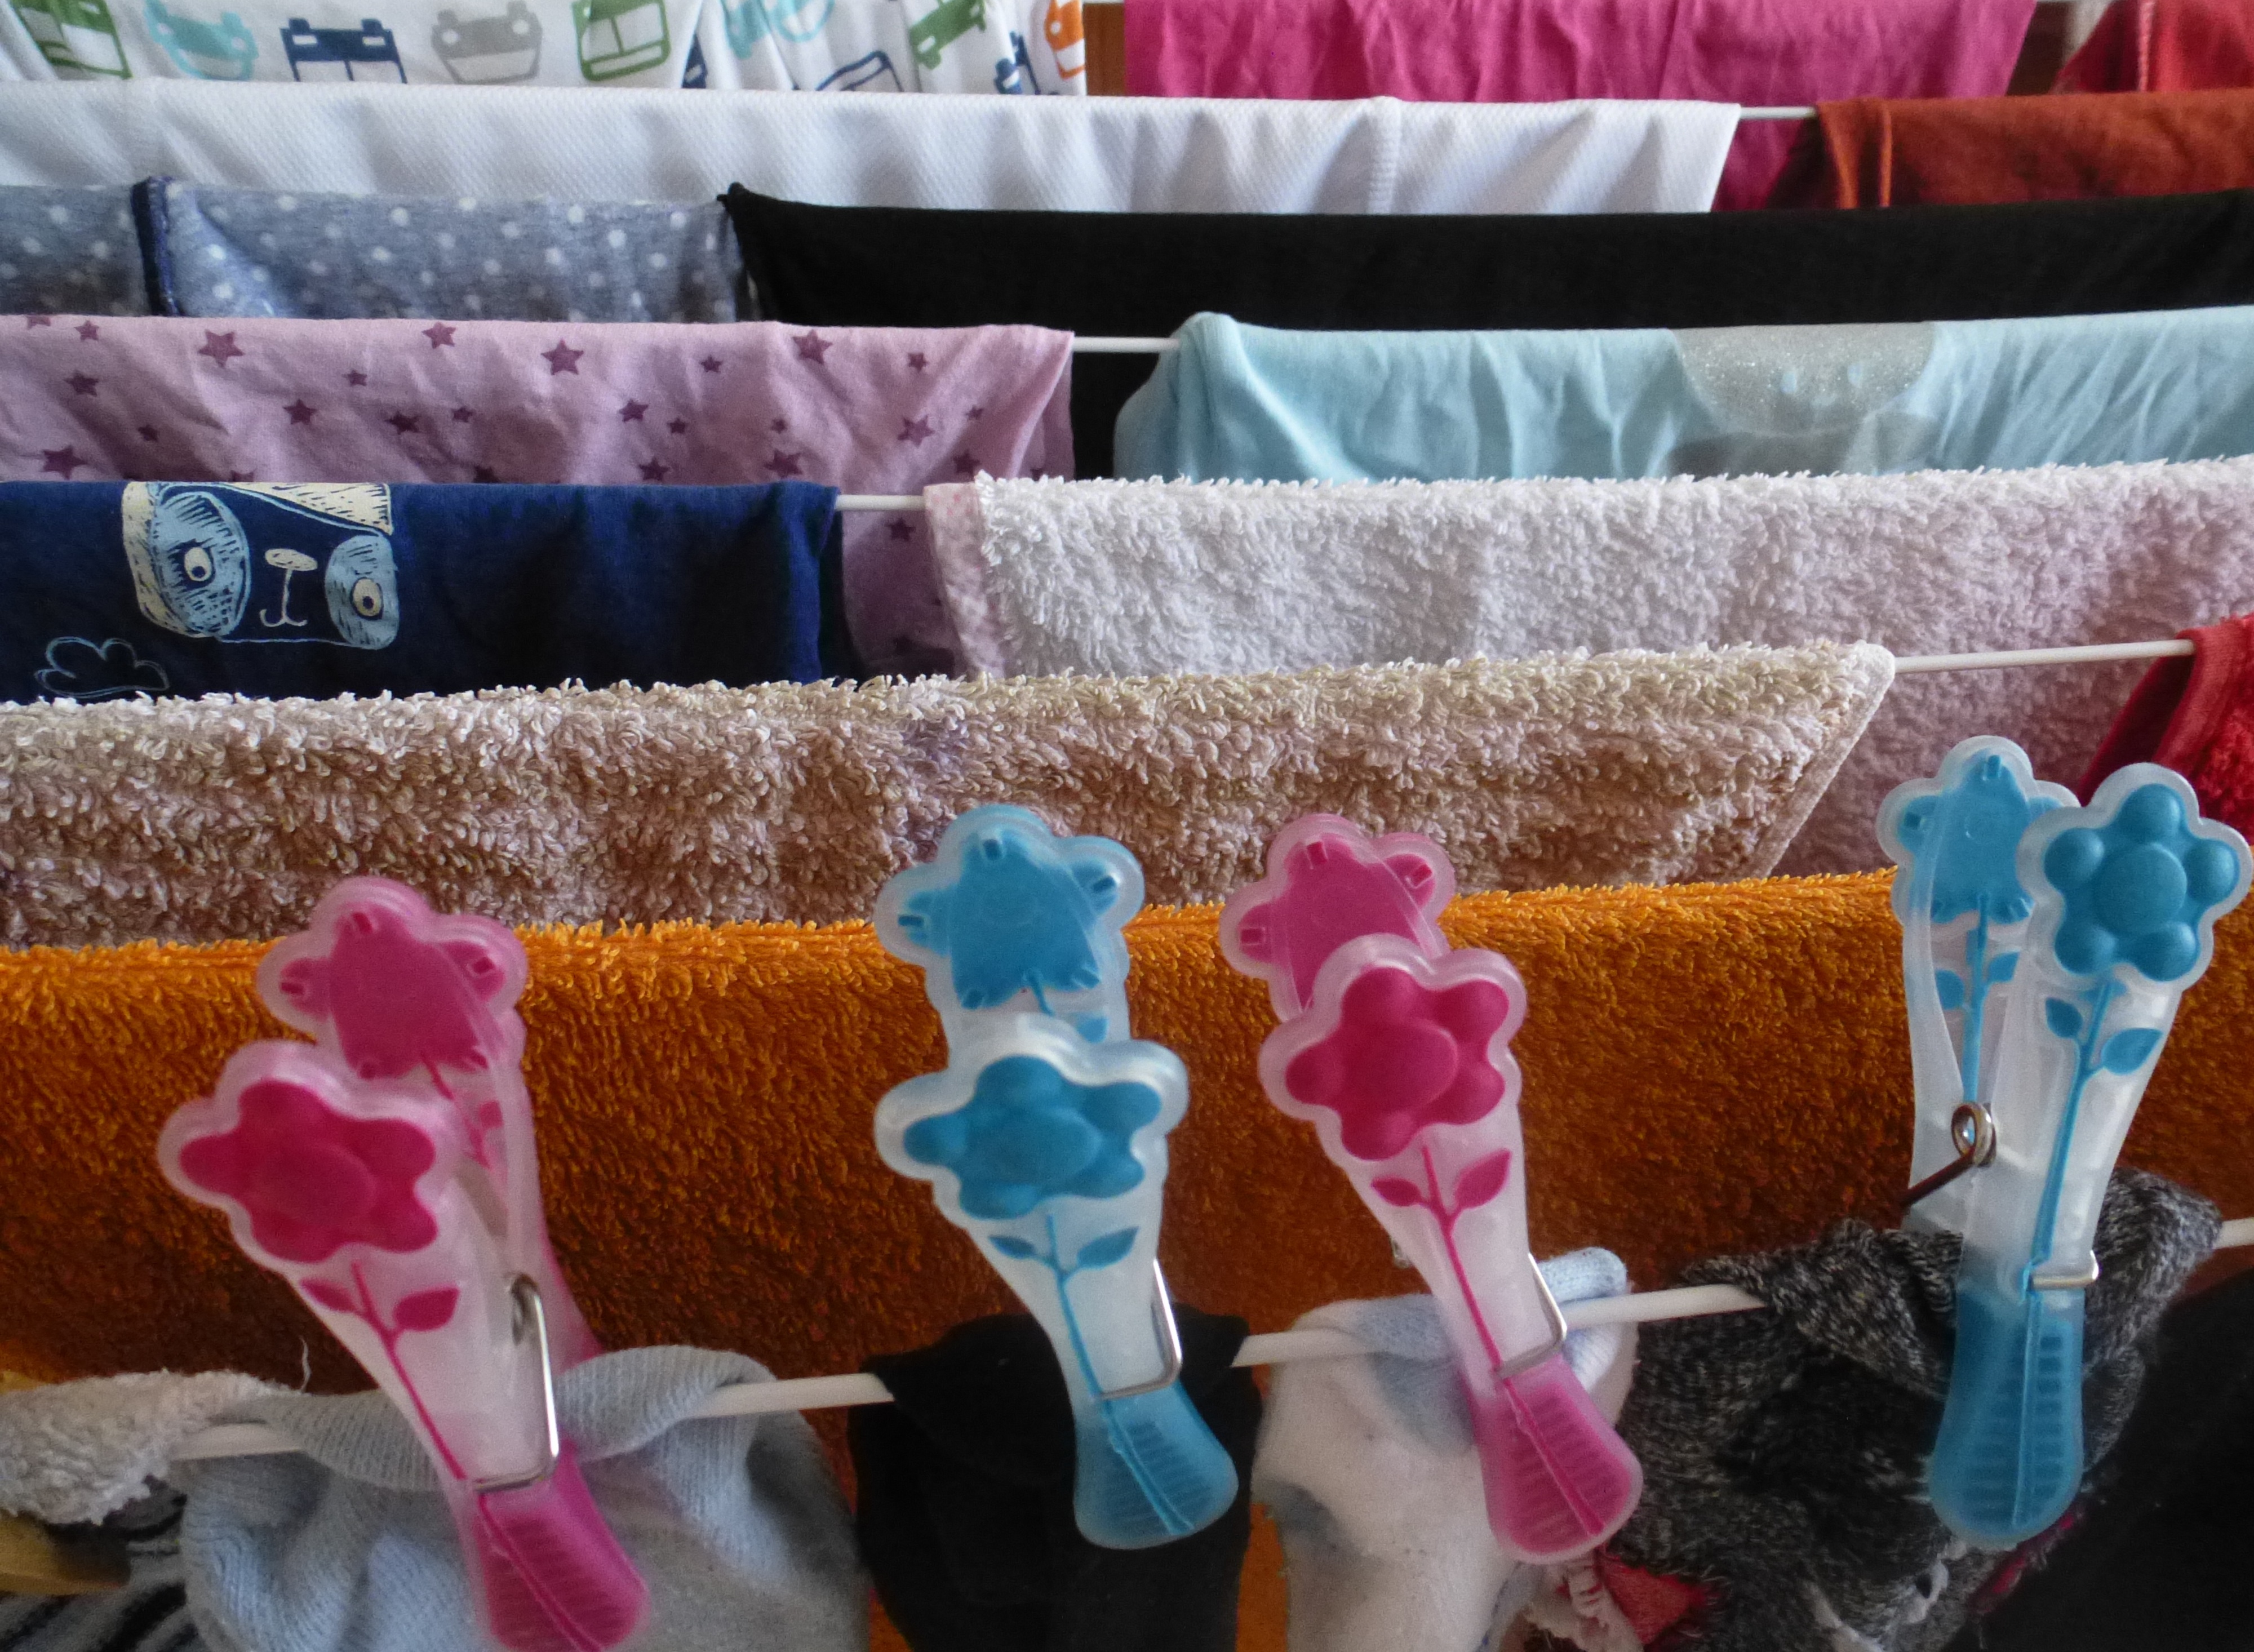
flower, color, laundry, crochet, textile, art, clothes drying rack, clothes peg, dry laundry